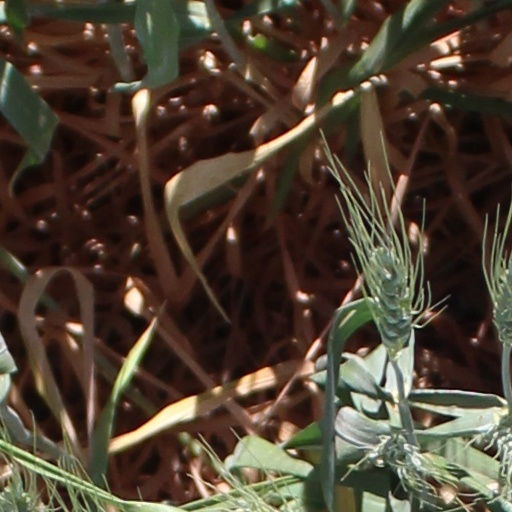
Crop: wheat